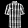
Label: Shirt